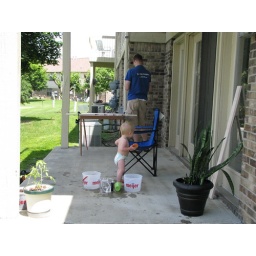
Ben is working on a set of wooden blocks for Levi. Levi plays in the buckets of water on the porch.